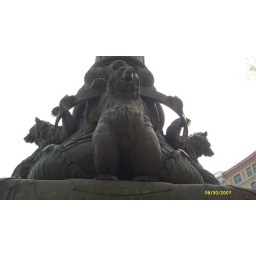
these bear statues hold up the lamp posts on the Monument Circle in Indianapolis In.